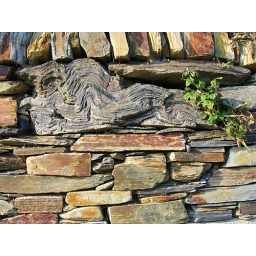
There's a poem in this stone wall